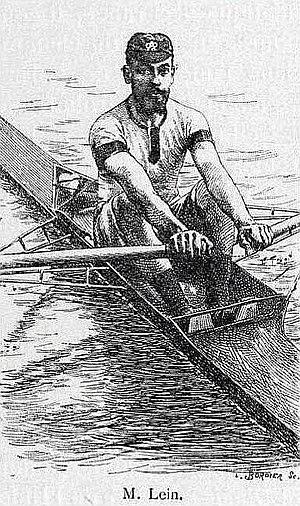
Alexandre Lein, vers 1880 (champion de la Marne de 1883 à 1885, et de France de 1876 à 1883, en skiff). page 85.
Alexandre Lein, né le 9 mai 1856 à Saint-Pétersbourg et mort le 10 septembre 1934 à Nogent-sur-Marne, est un rameur français. Au total, Lein remporte d'affilée les huit premiers championnats de France d'aviron, de 1876 à 1883, ainsi que l'édition de 1886. Il est considéré comme l'un des plus grands champions de l'aviron français.
L'aviron fait partie de la famille des sports nautiques. C'est un sport olympique depuis la création des Jeux olympiques modernes en 1896 sous l'impulsion du baron Pierre de Coubertin. Ce sport consiste à propulser une forme, étroite et allongée, de traînière à l'aide de rames, également appelées avirons, ou communément dans le milieu des pratiquants francophones « pelles ». On distingue deux catégories : l'aviron de rivière et l'aviron de mer.
La Fédération française d'aviron est l'instance gérant l'aviron en France. Cette fédération est fondée en 1890 sous le nom de « Fédération française des sociétés d'aviron ». La fédération change de nom en 2013 et devient la « Fédération française d'aviron ».